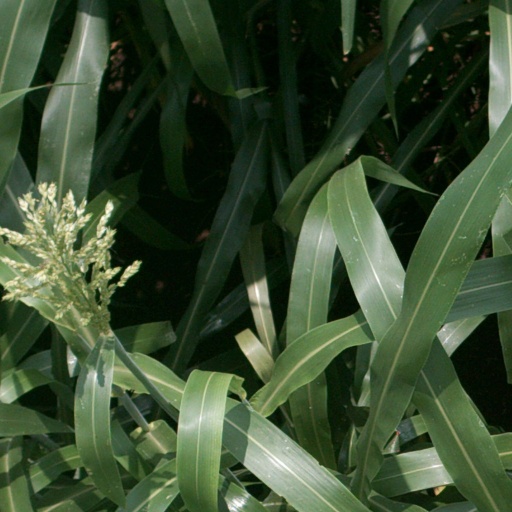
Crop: sorghum